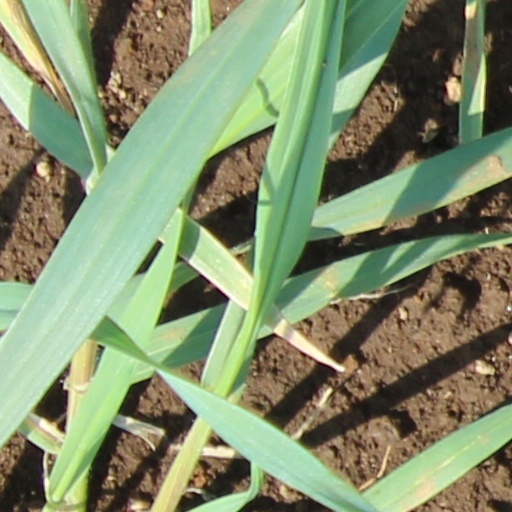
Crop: wheat